Minnie Evans

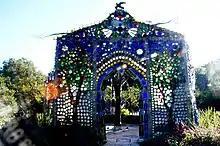
Minnie Evans Bottle Chapel designed and built by Virginia Wright-Frierson

Evans created "one of the most powerful works of art", which was a self-portrait on the cover of a scrapbook in 1981.